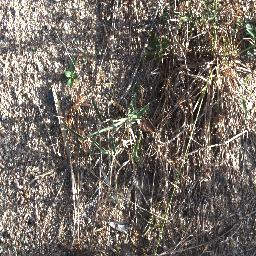
Label: negative